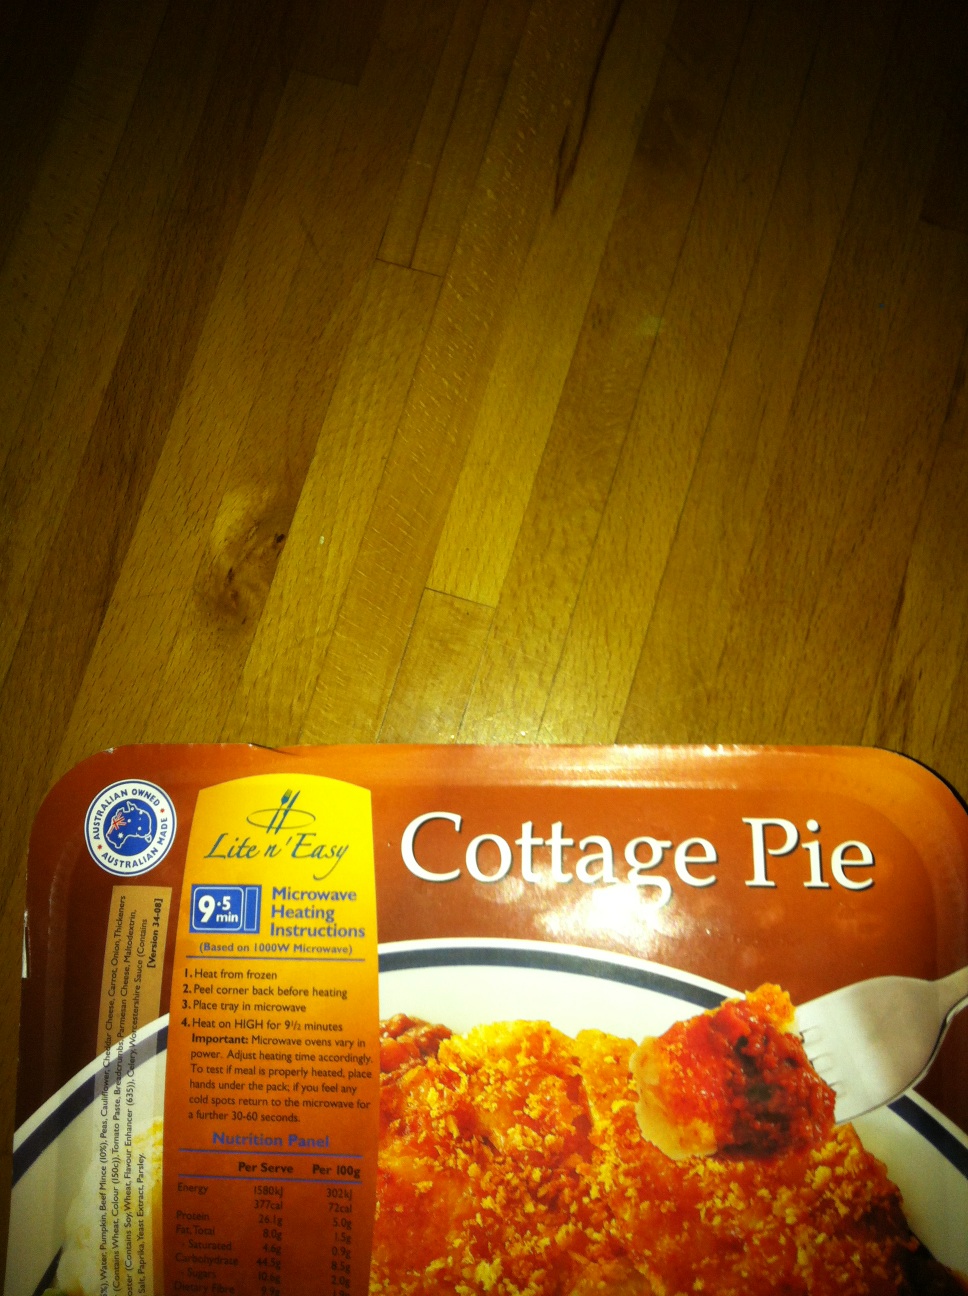Question: What is in this box?
Answer: cottage pie